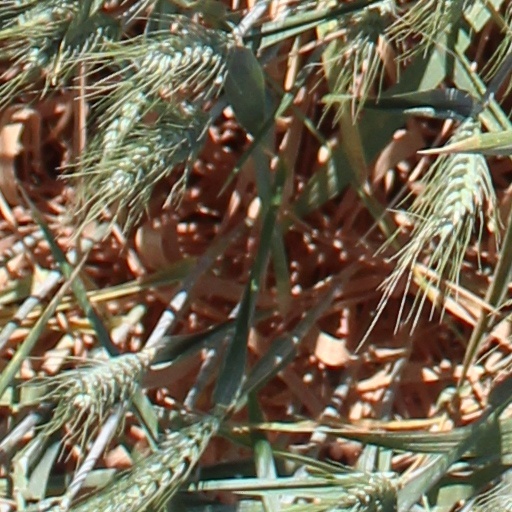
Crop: wheat